Binalong

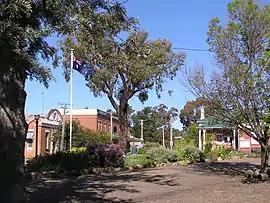
Central Binalong looking towards the post office and the Hotel Binalong

Binalong is a village in the Southern Tablelands of New South Wales, Australia, 37 km north-west of Yass in Yass Valley Shire. At the , Binalong and the surrounding area had a population of 550.